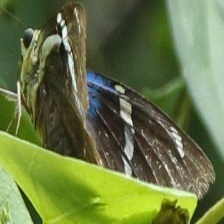
Species: TWO BARRED FLASHER